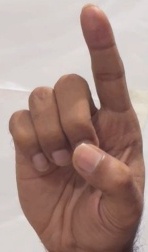
ASL sign: D